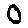
Label: 0